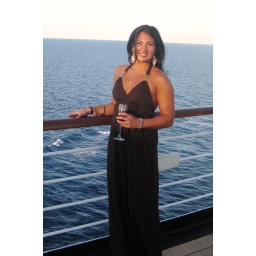
Classy red wine in the champagne glass